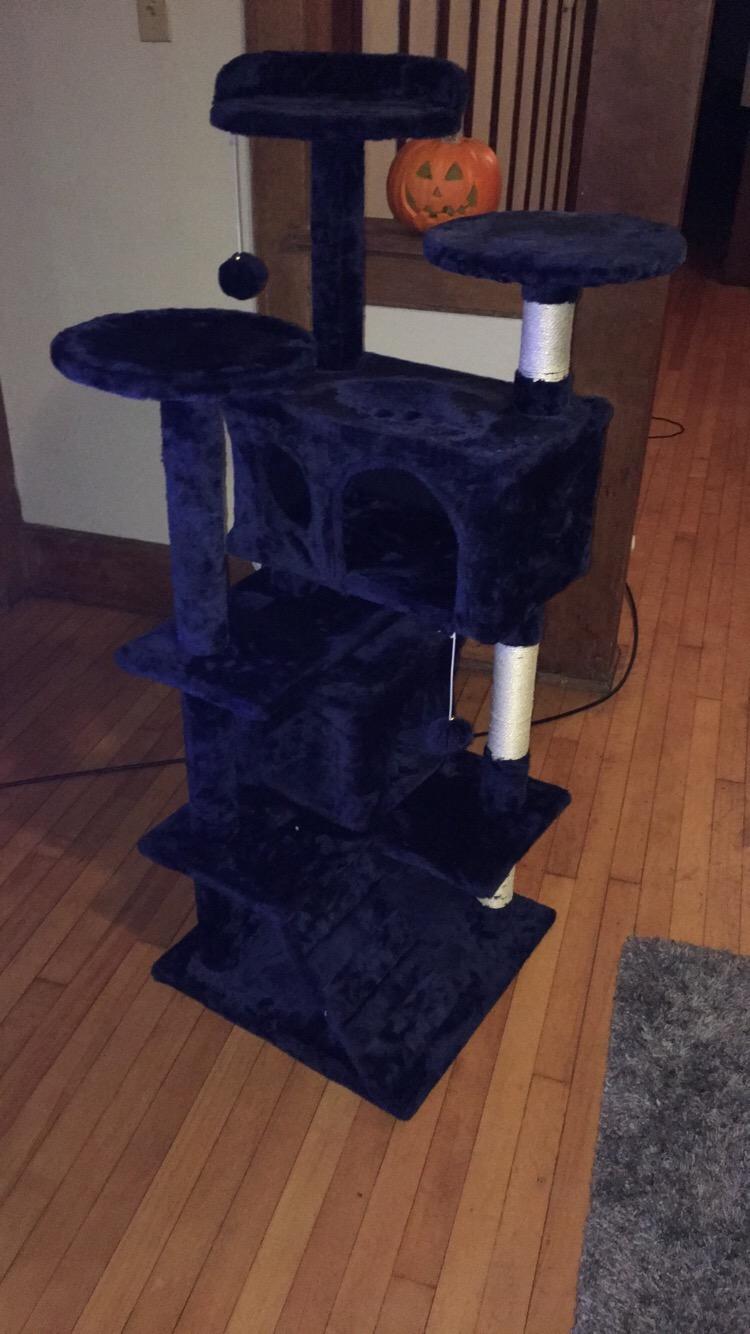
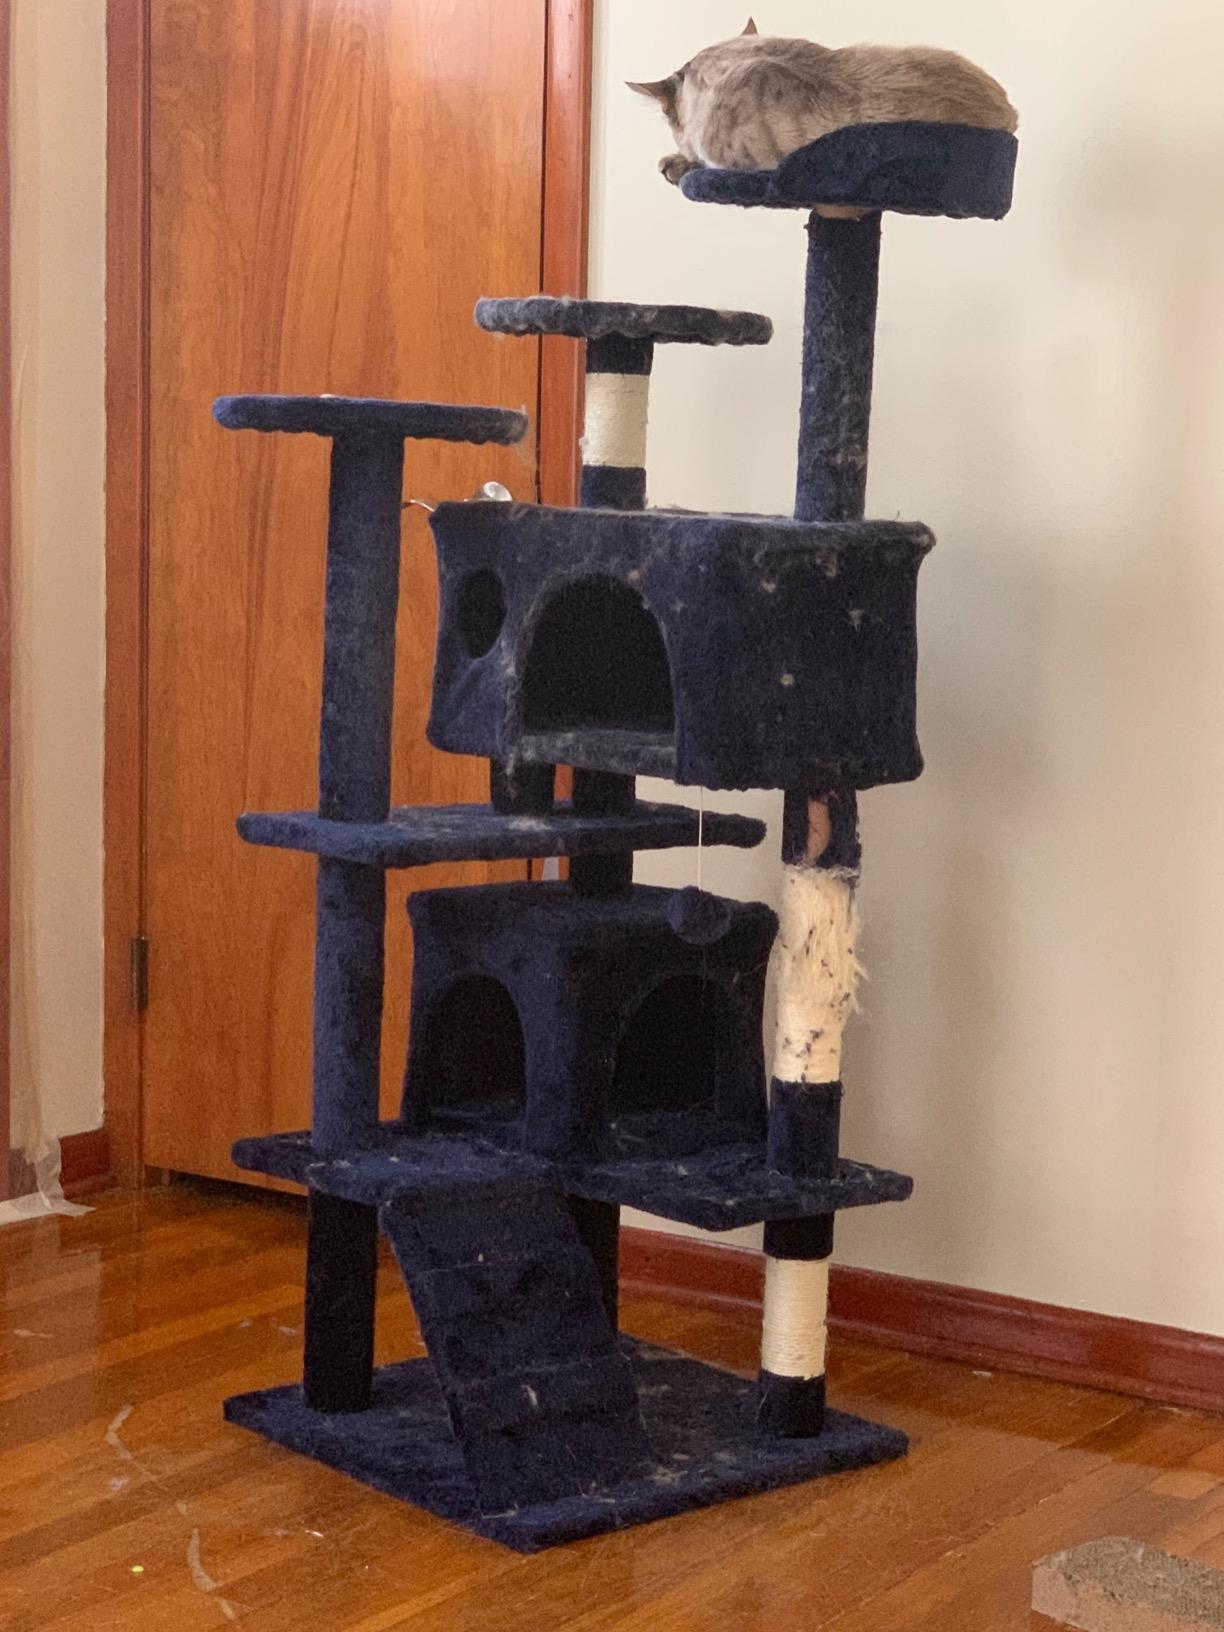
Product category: items_cat tree
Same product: yes